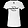
Label: T - shirt / top